HAL Dhruv

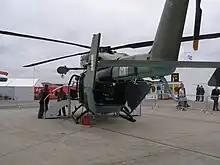
A HAL Dhruv military variant with cargo bay open

Maldives: In April 2010, the Indian Navy gifted a Dhruv to the Maldives National Defence Force for conducting search and rescue and medical evacuation, while a second Mk.III equipped with a weather radar was donated in December 2013. The first helicopter is based at Addu Atoll and the second will be based at Hanimaadhoo.